Zendō

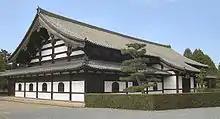
"Zendō" of Tōfuku-ji, Kyoto

In some temples, meals are eaten in the zendo during sesshin. Three meals a day are served. Breakfast is served in the early morning, before dawn. It normally consists of rice gruel and pickled vegetables. Two meals are taken later; at noon and late afternoon. The noon meal is the main meal. These meals usually consist of rice, vegetable soup and pickled vegetables. The afternoon meal consists of leftovers from the noon meal. The Heart or Hridaya Sūtra and the "five meditations" are recited before breakfast and lunch. During lunch monks will offer some of their meal to the pretas or hungry ghosts. The monks remain silent during mealtimes and communicate via hand and arm gestures.